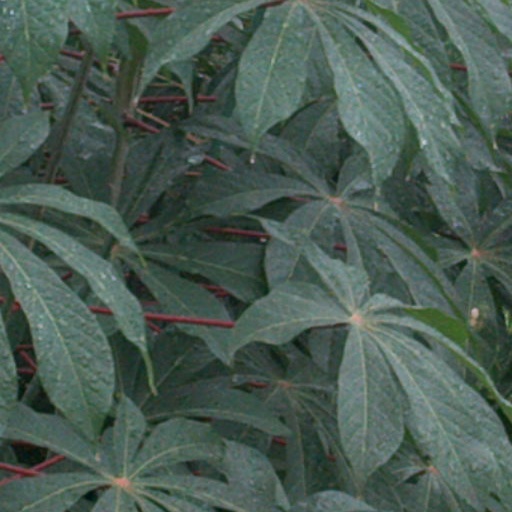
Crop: cassava